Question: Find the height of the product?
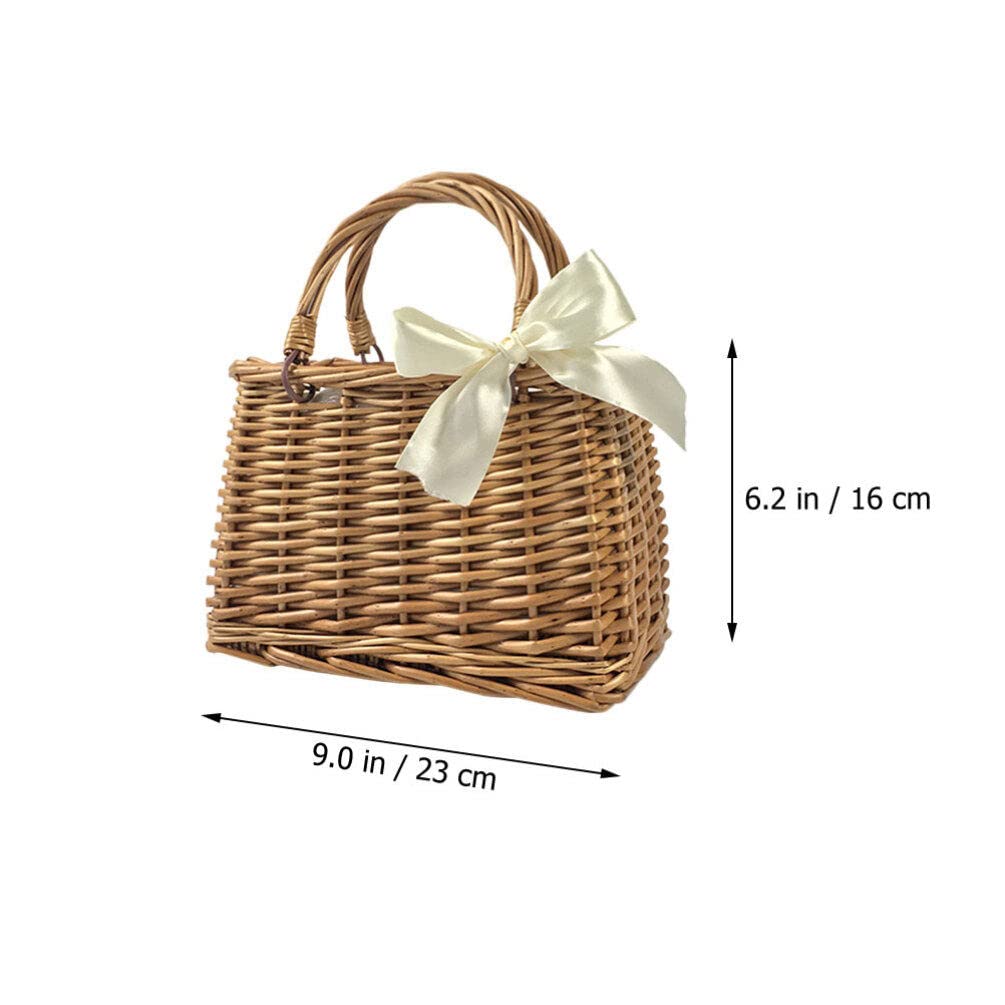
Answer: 6.2 inch